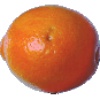
Label: Tangelo 1